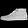
Label: Sneaker